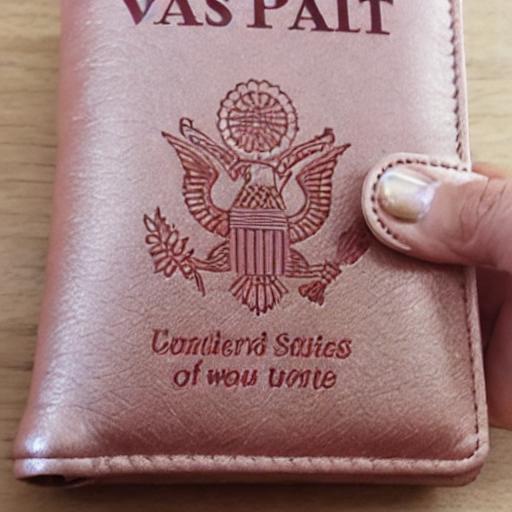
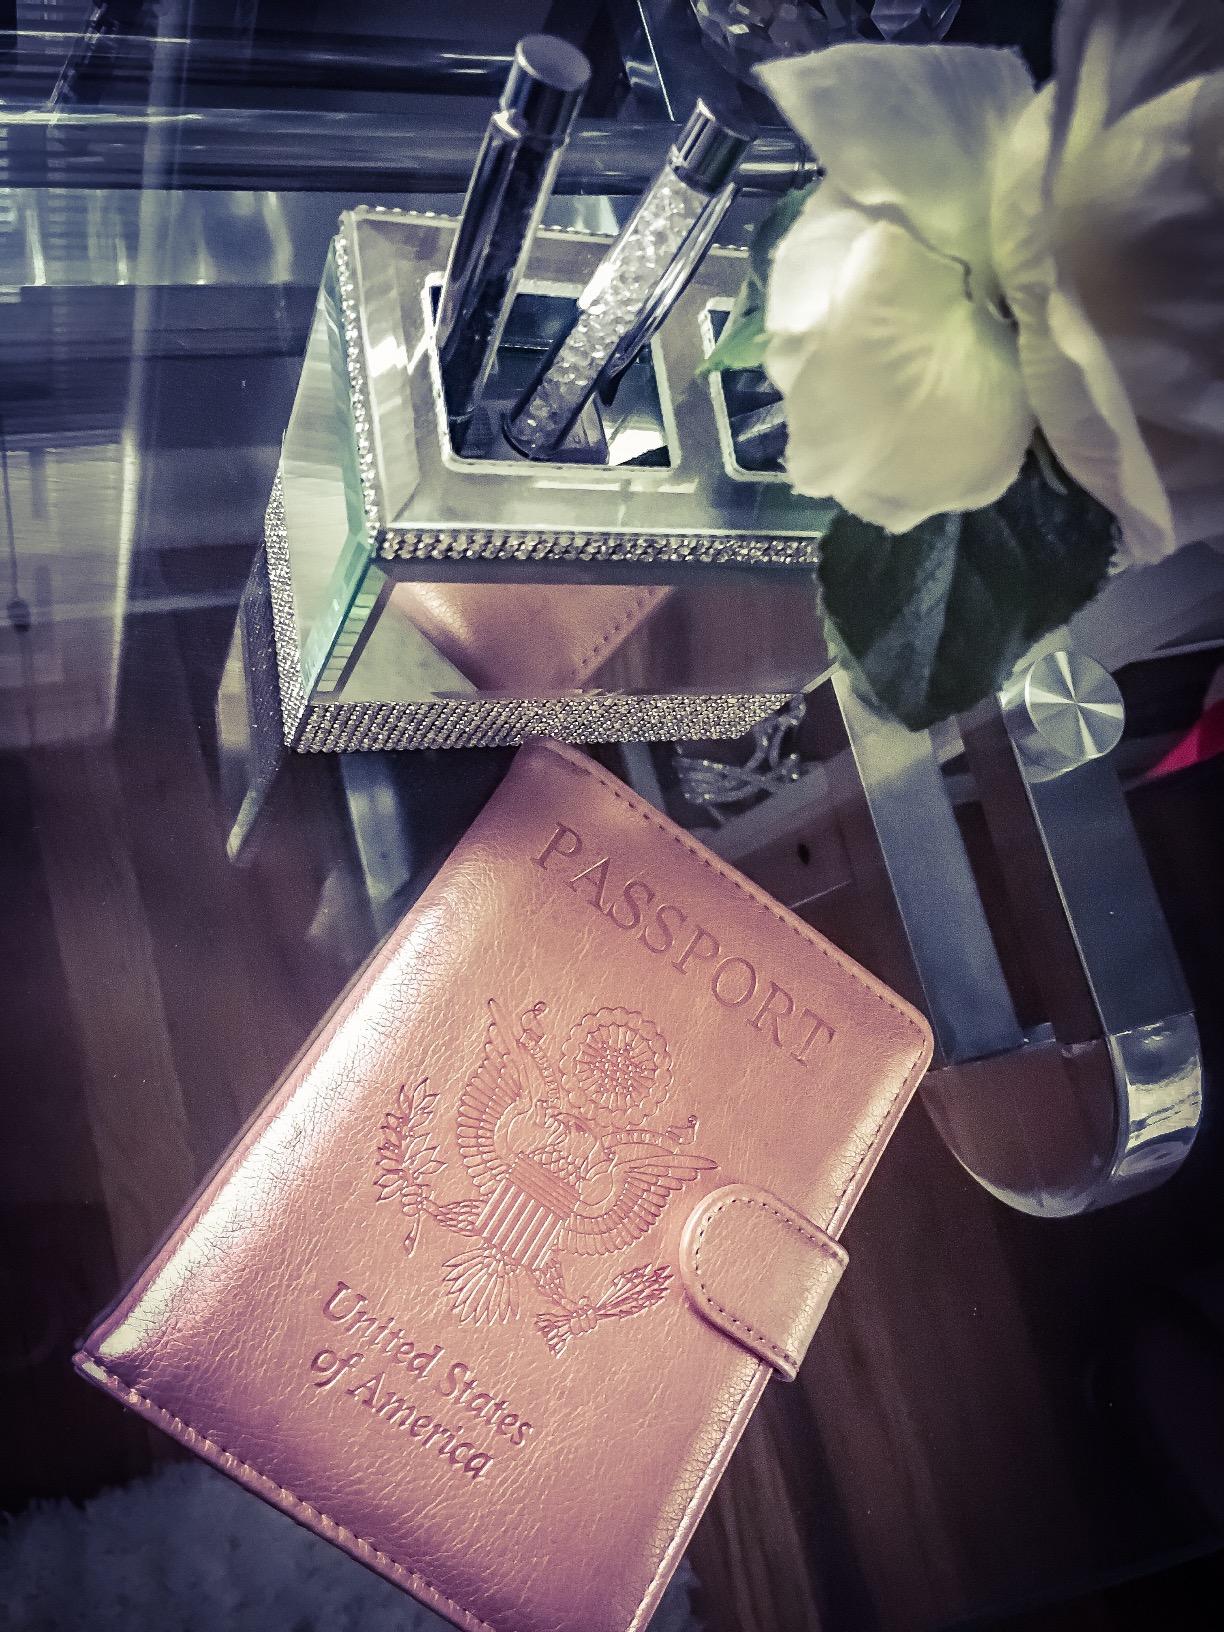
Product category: accessories_wallet
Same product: no